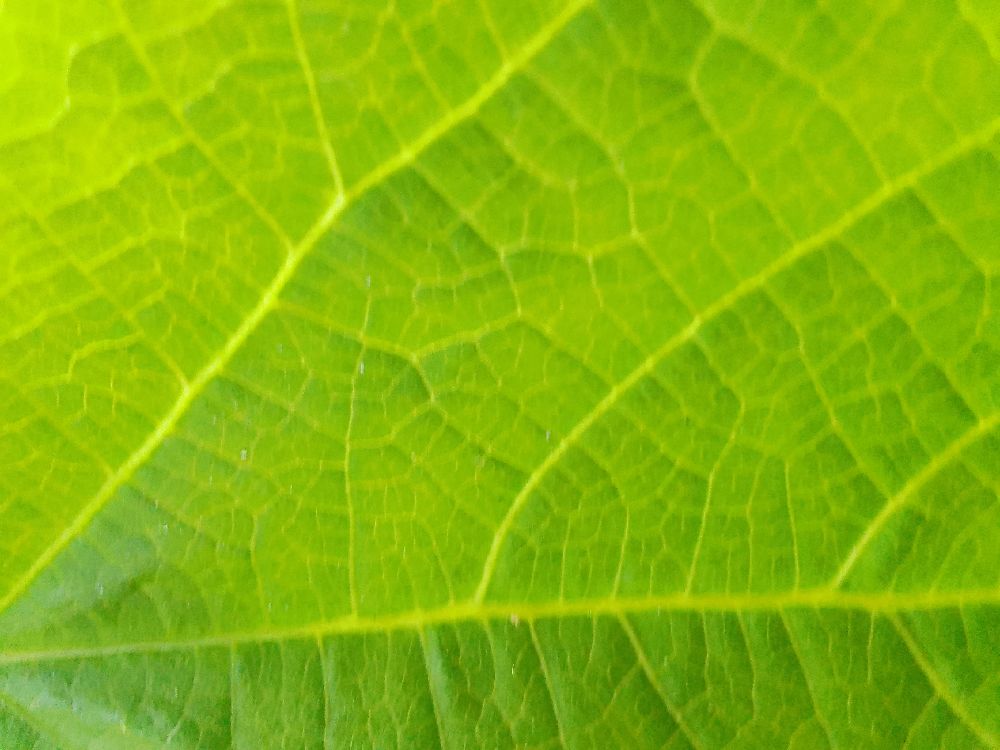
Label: healthy